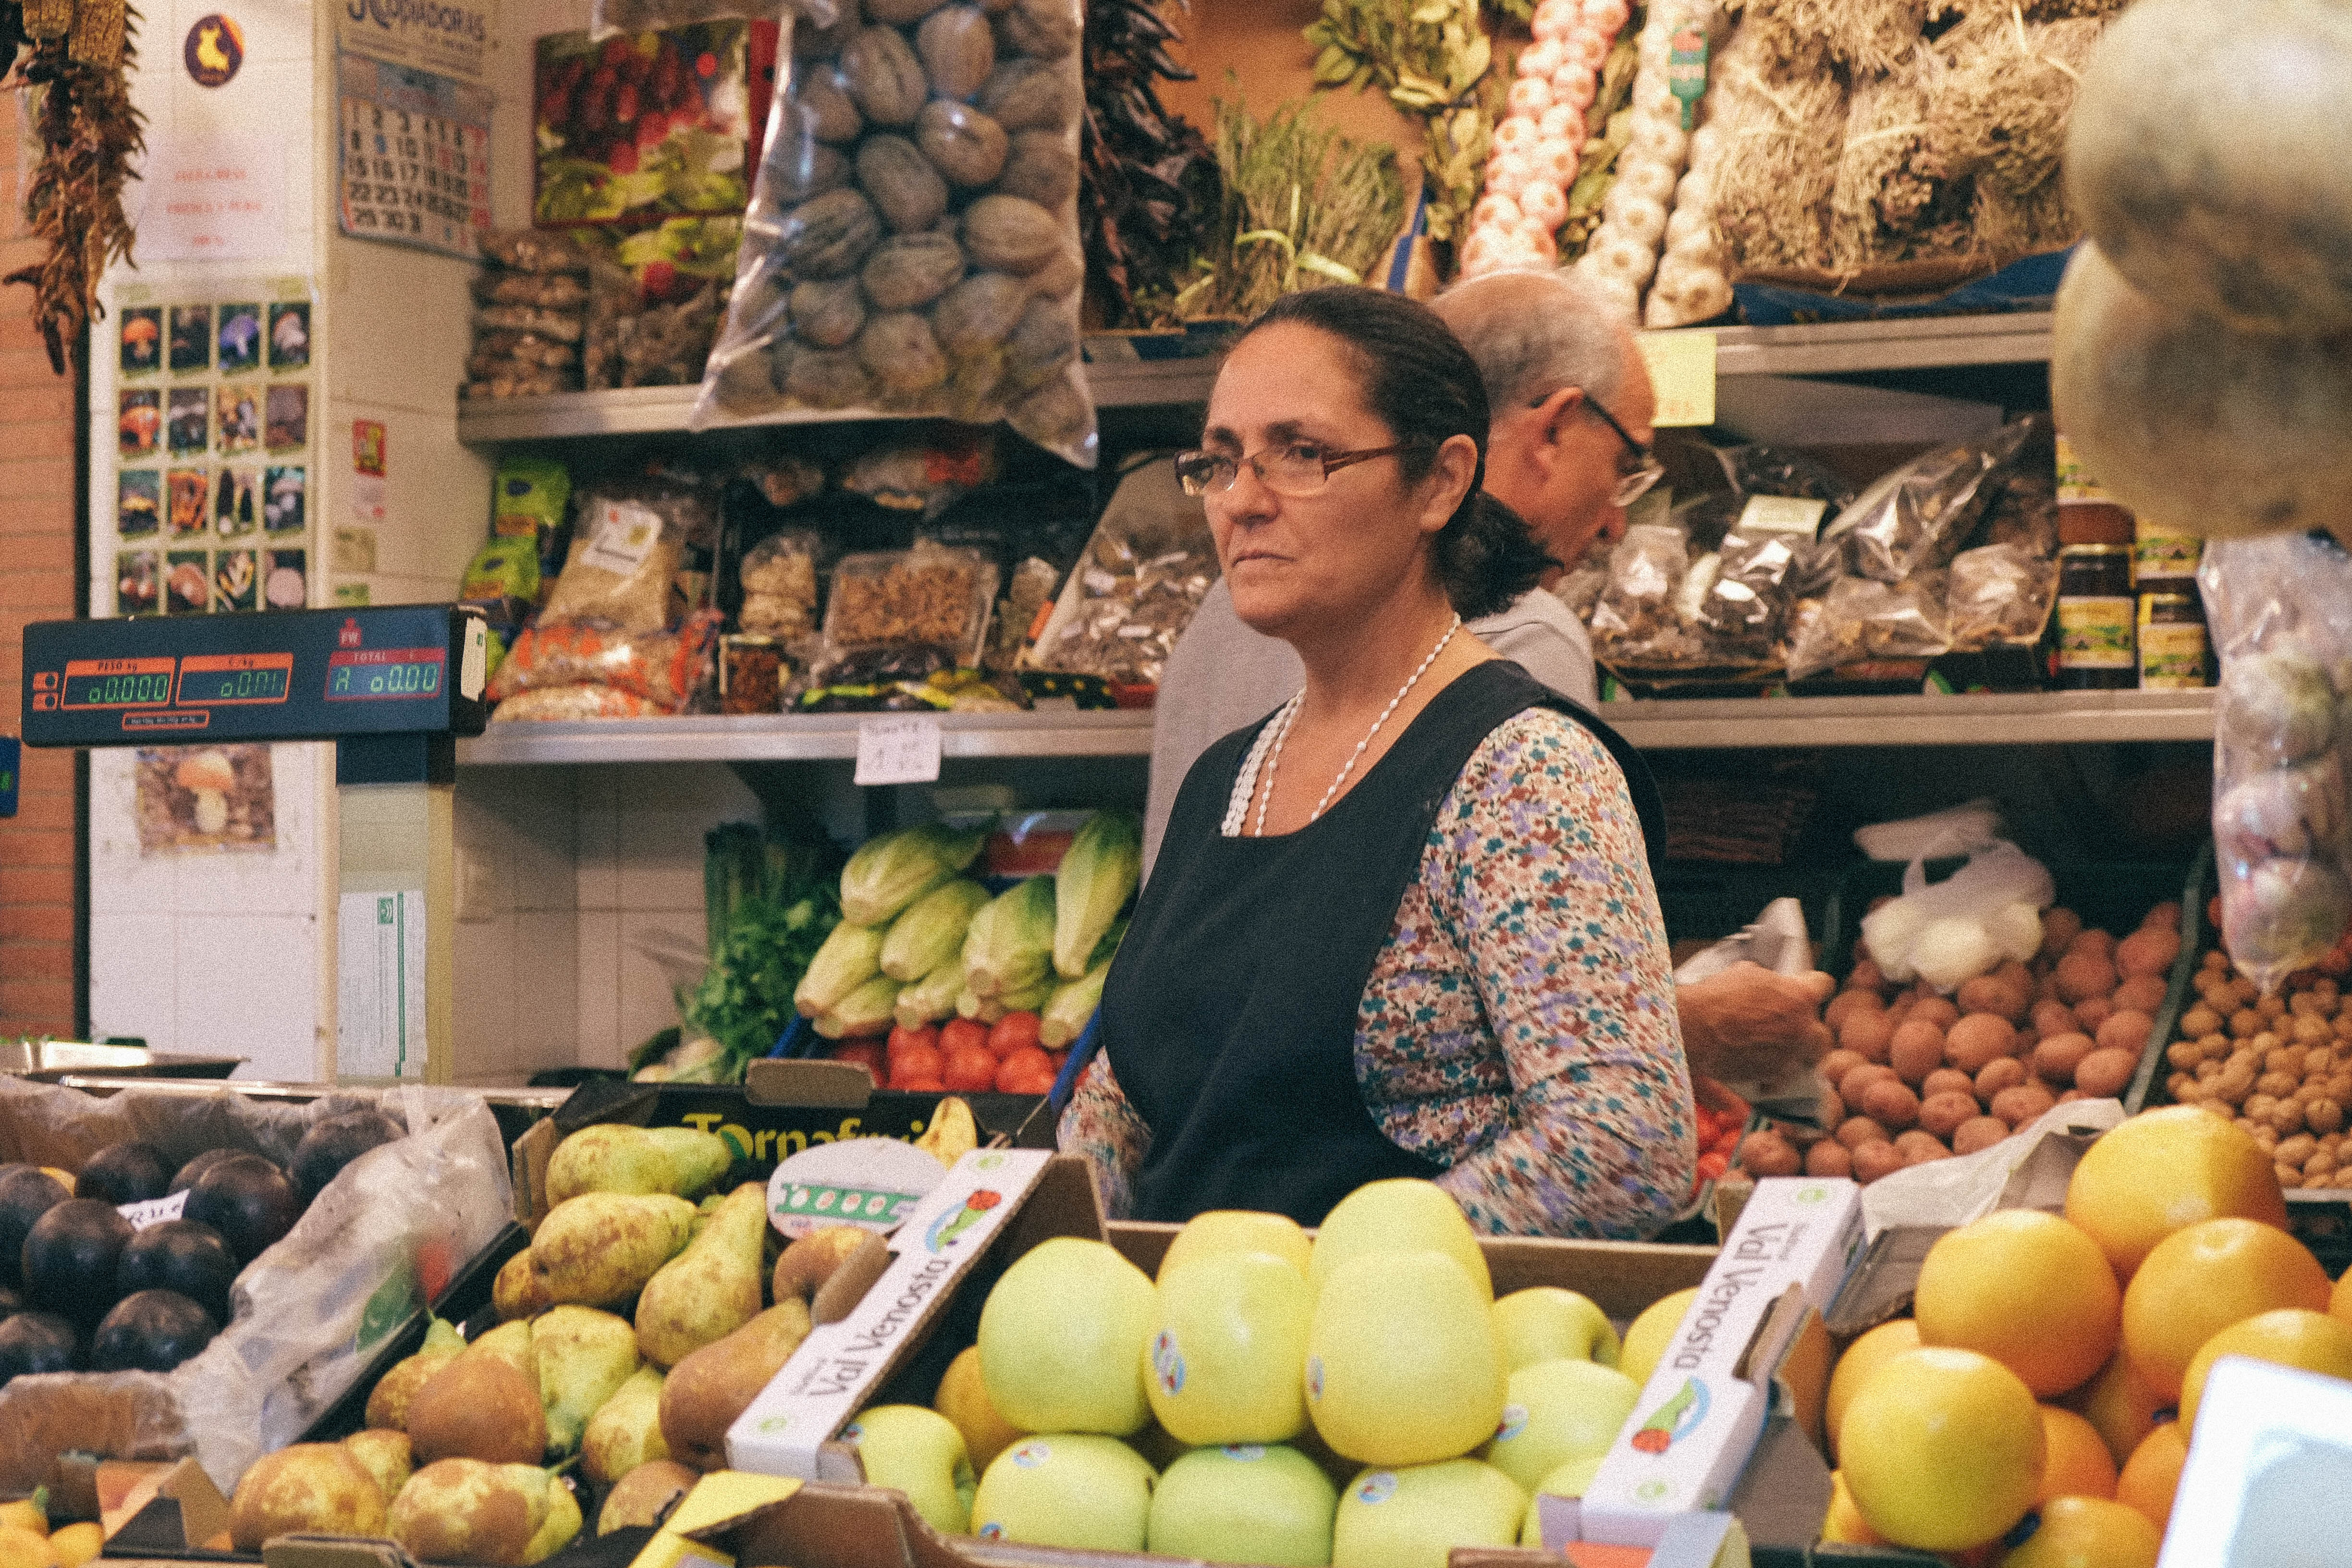
street, city, urban, food, vendor, produce, market, marketplace, public space, sevilla, andalusia, supermarket, grocery store, floristry, retail, triana, local food, whole food, human settlement, greengrocer